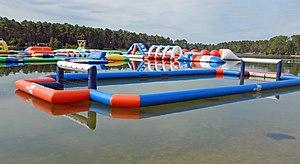
jeux aquatiques Lac (artificiel et de loisirs) de Clarens à Casteljaloux, dans la base de loisirs de Clarens, dans le Lot-et-Garonne, dans le sud-ouest de la France.
Casteljaloux est une commune du Sud-Ouest de la France, située dans le département de Lot-et-Garonne, en région Nouvelle-Aquitaine.